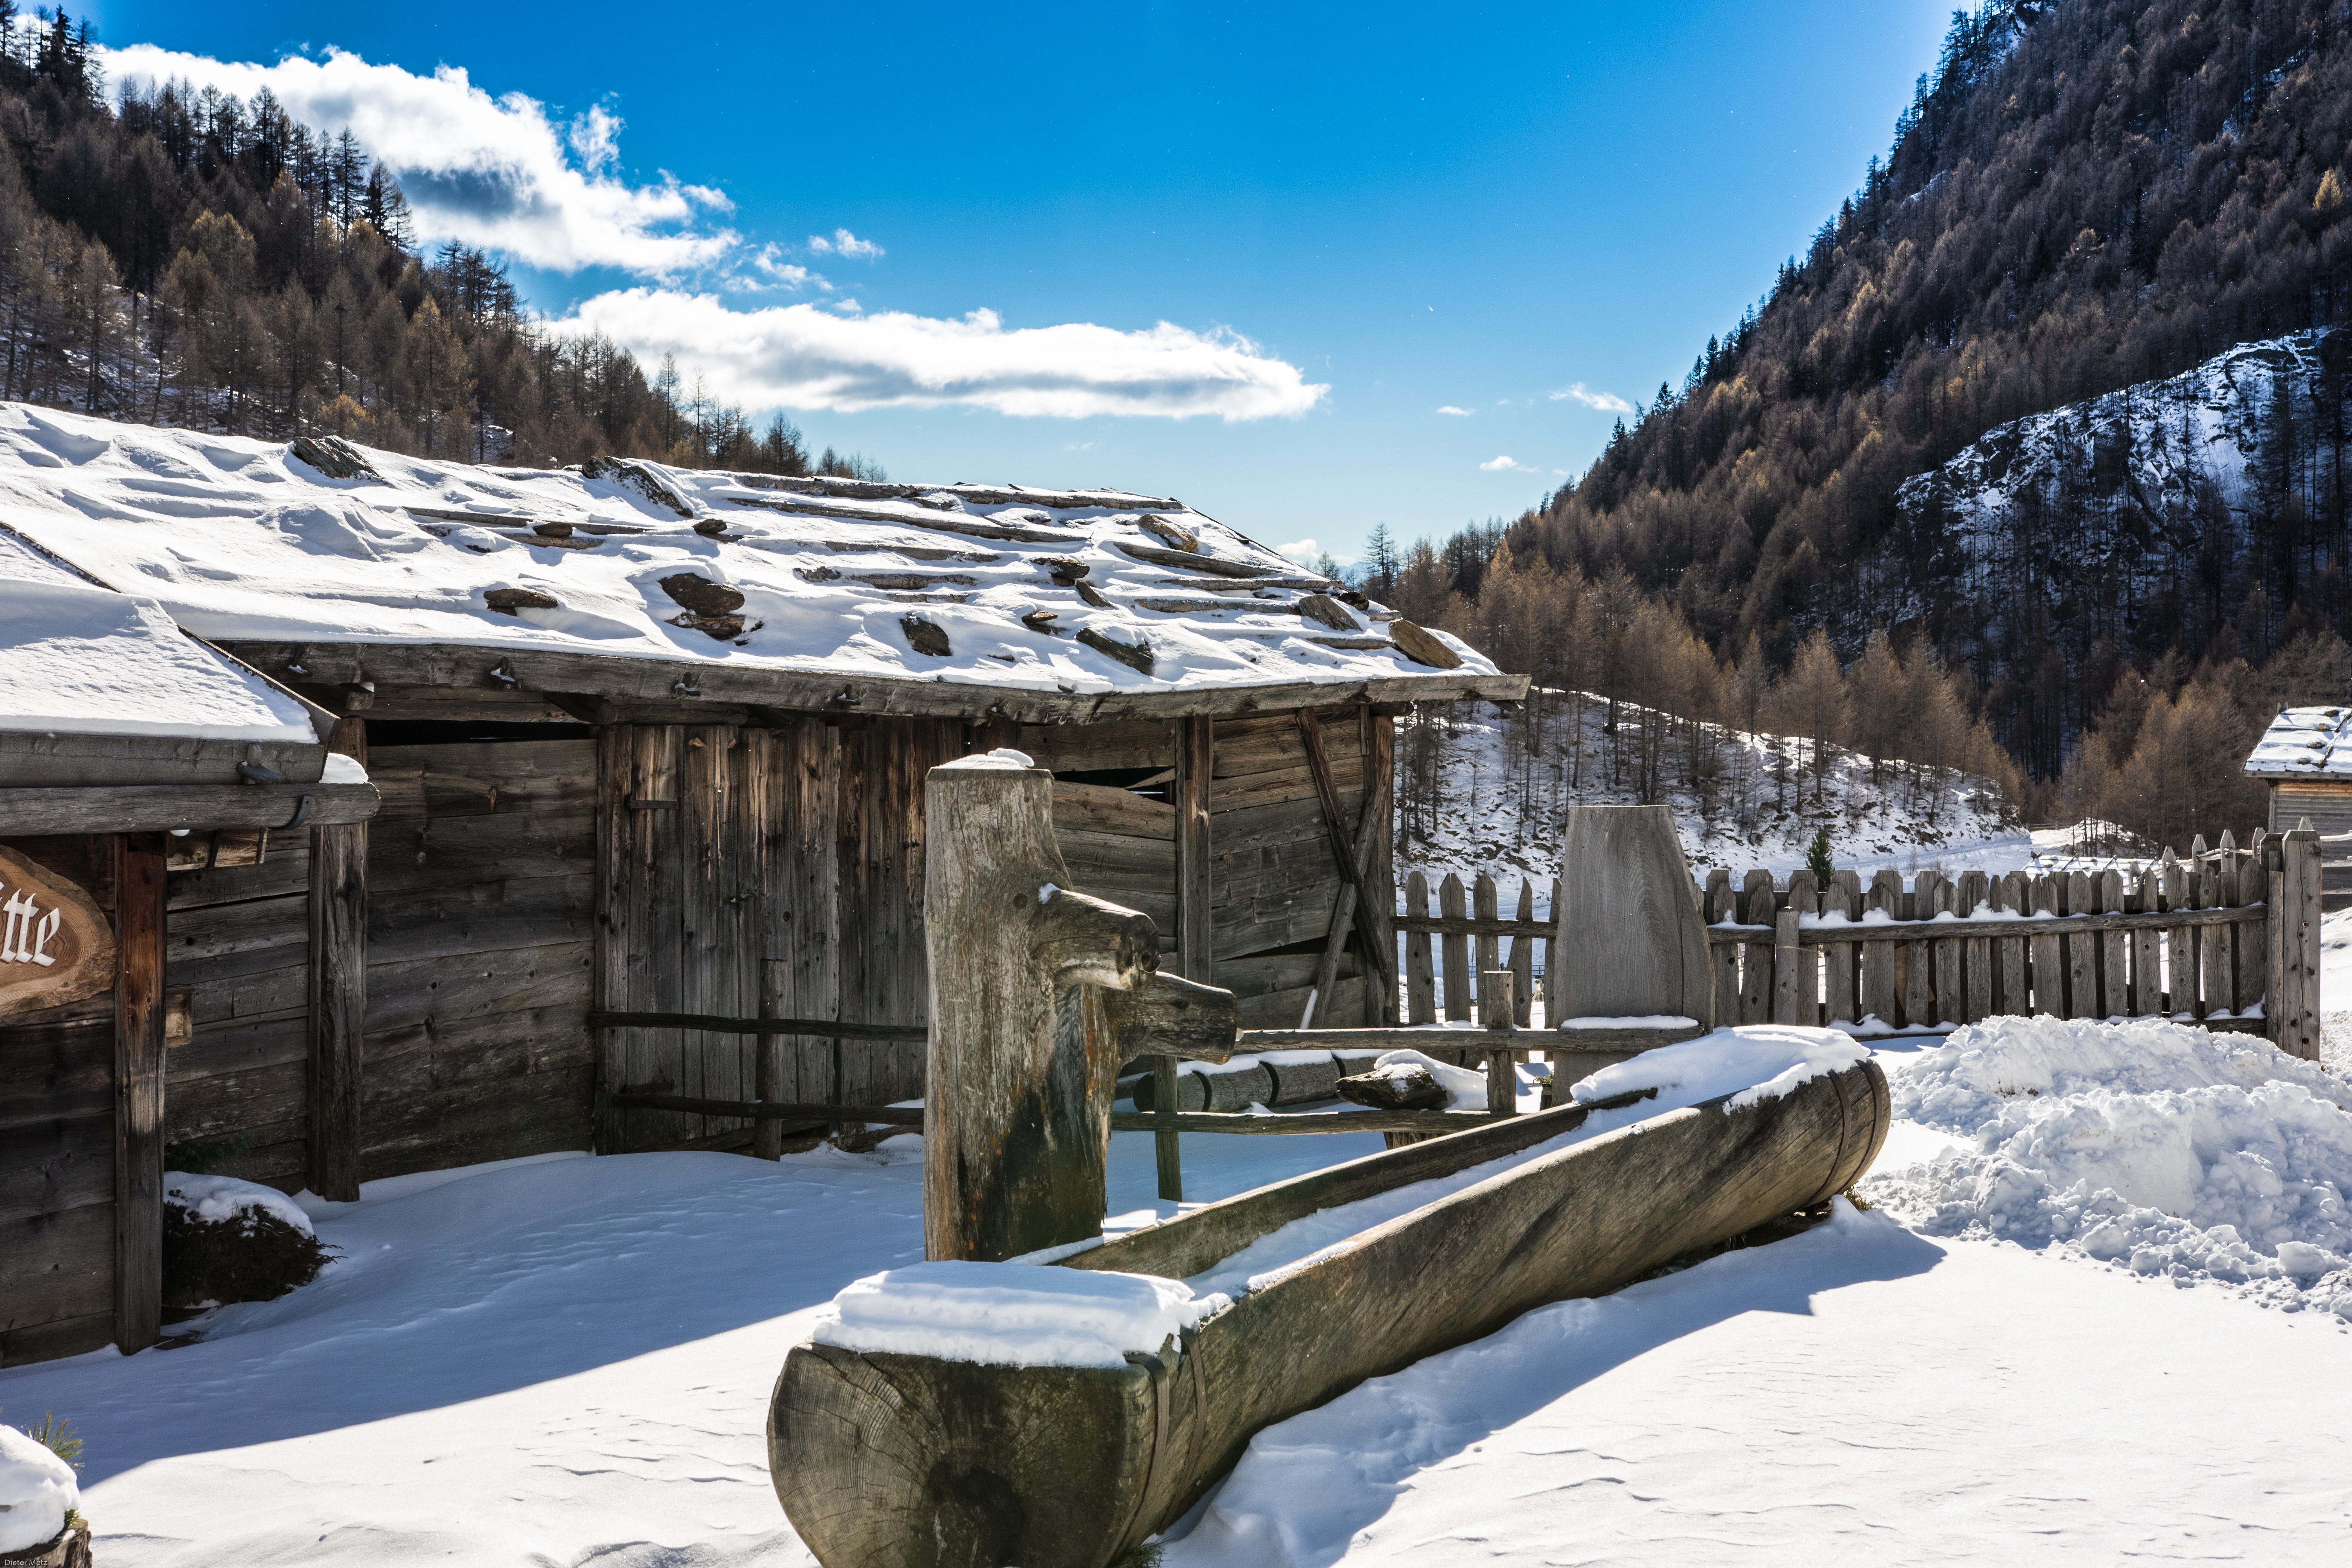
south tyrol, almen village, mountain hut, winter, fountain, snow, hut, alpine, wintry, mountains, snowy, nature, cold, log cabin, alm, landscape